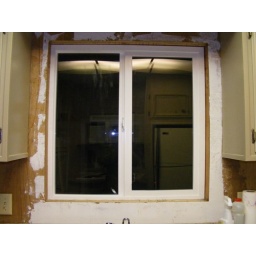
Kitchen window over sink